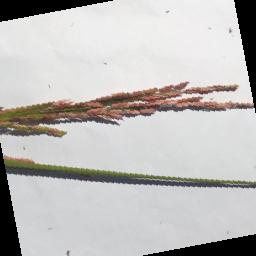
Label: Rice___Neck_Blast